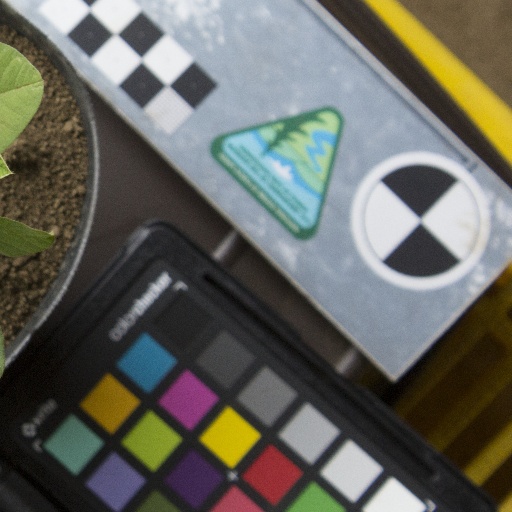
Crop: soybean